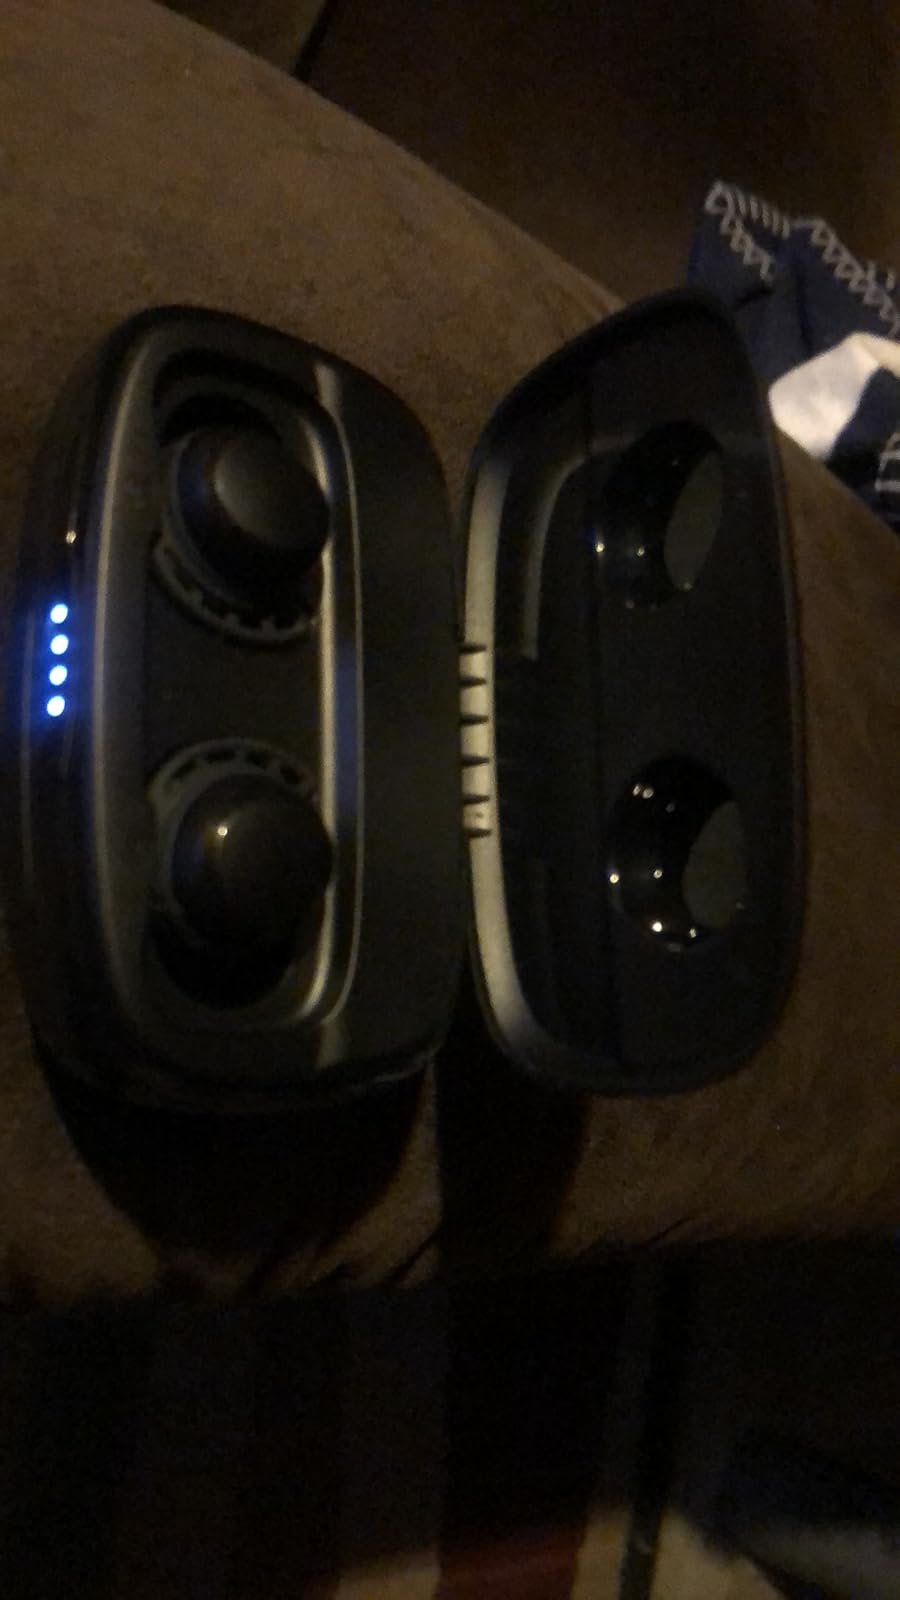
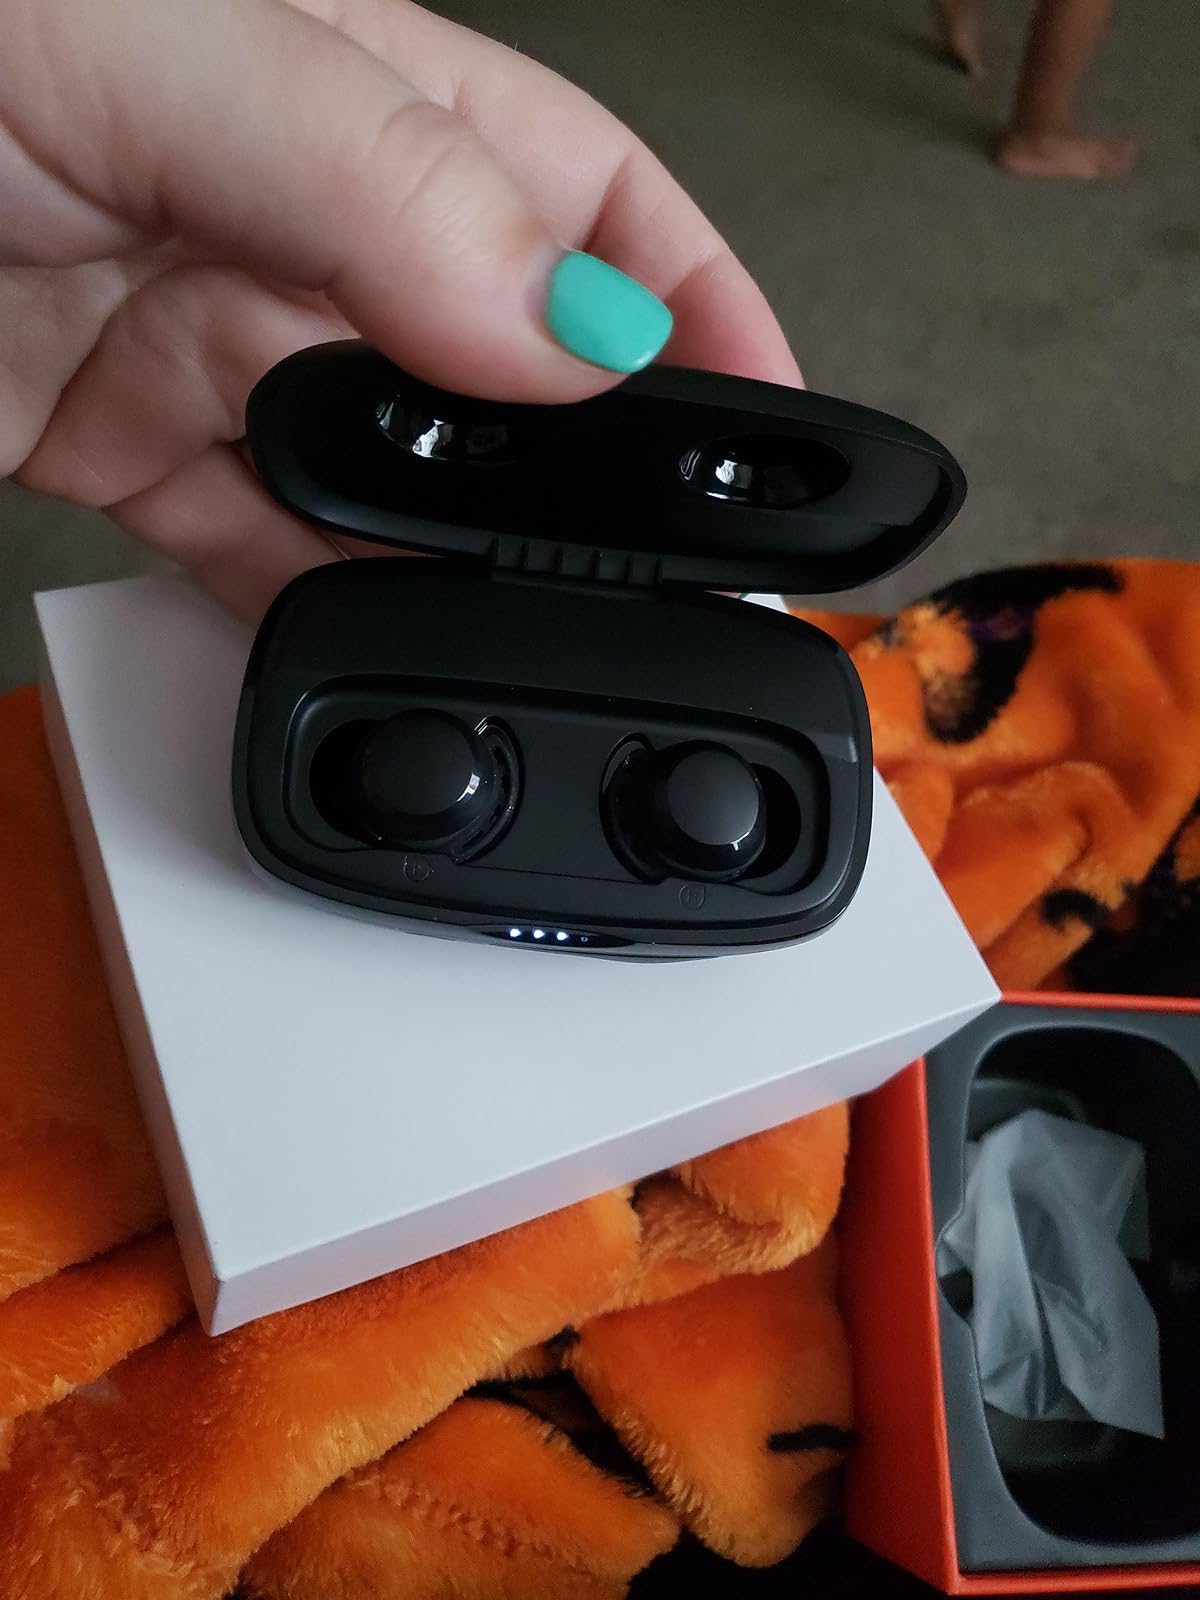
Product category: earbuds
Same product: yes